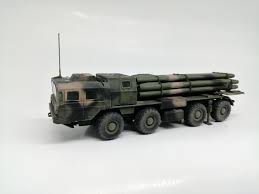
Label: BM-30